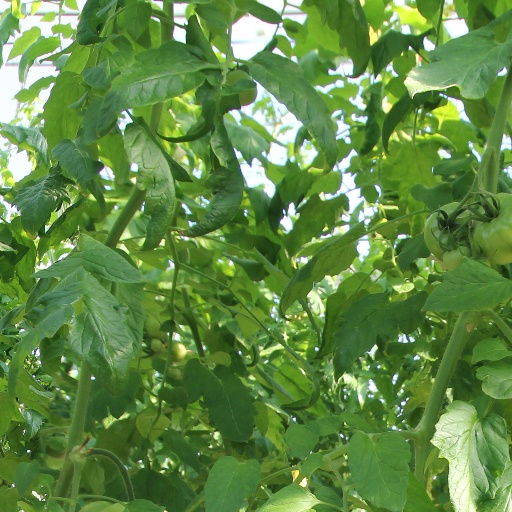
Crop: tomato